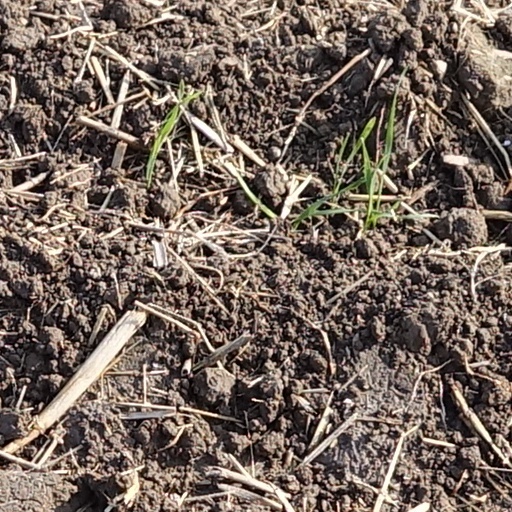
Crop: wheat